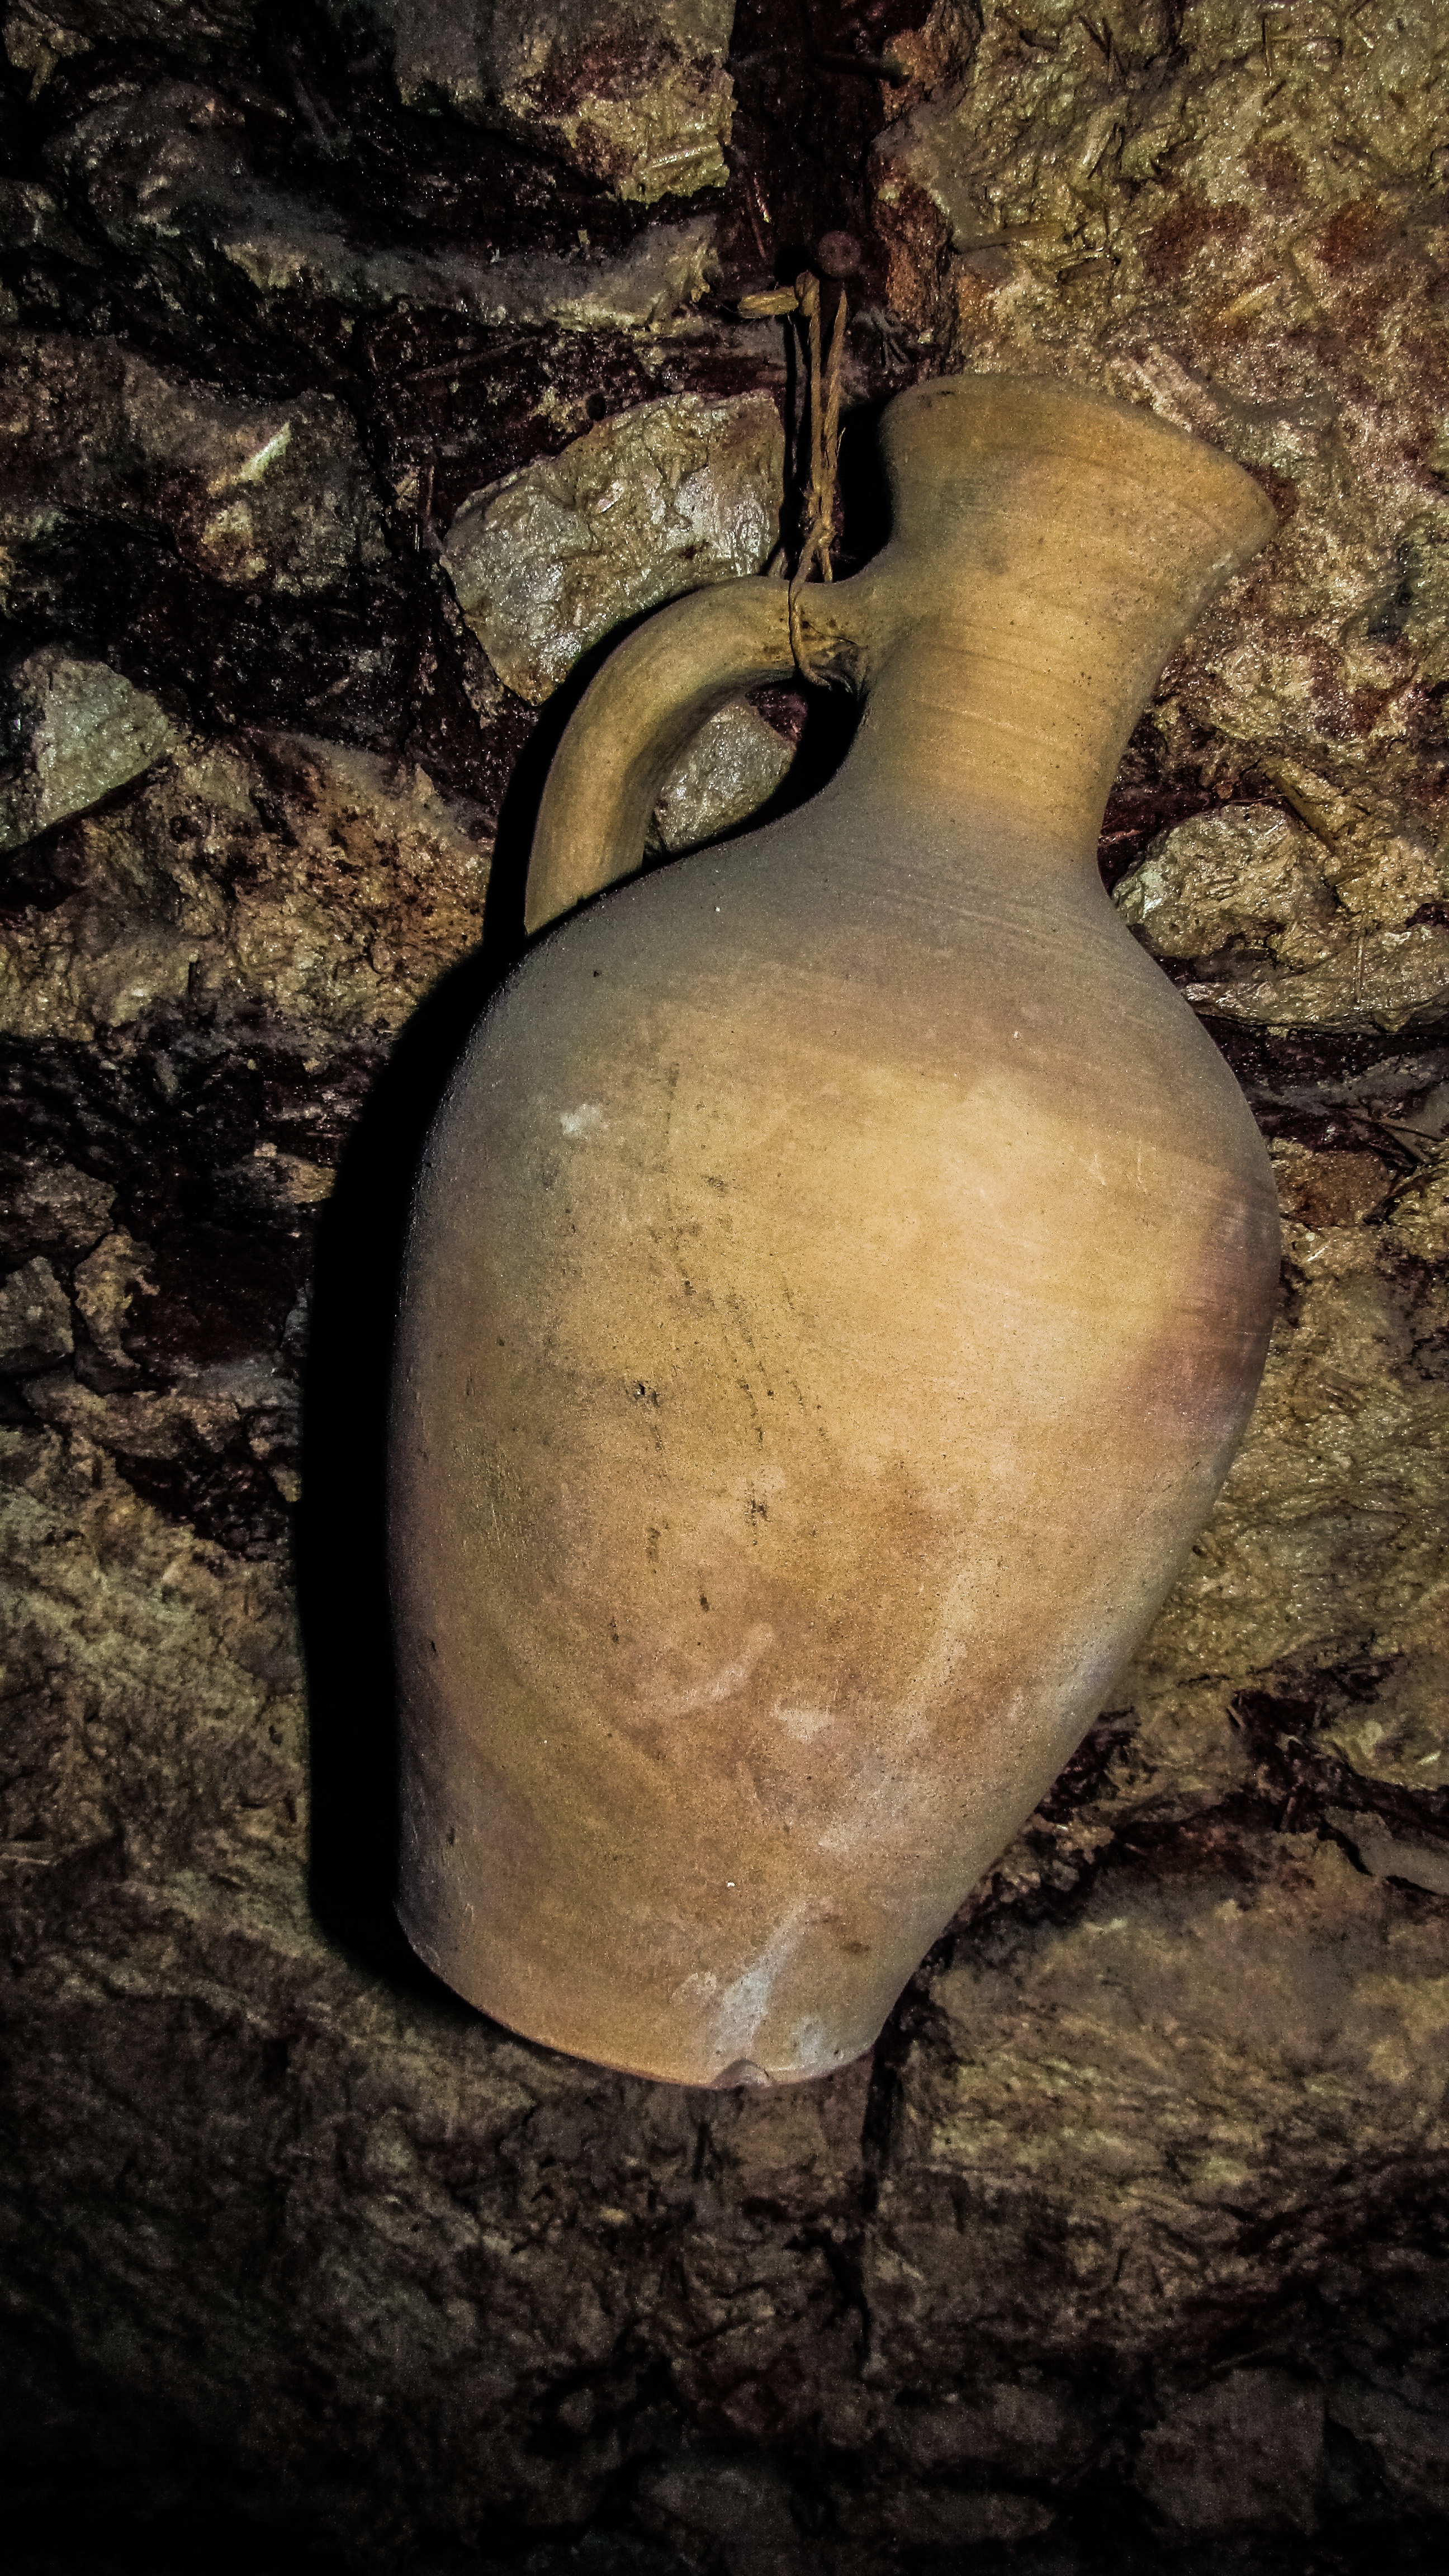
tree, rock, wood, house, old, formation, village, cave, darkness, pottery, close up, sculpture, storehouse, pitcher, traditional, cyprus, macro photography